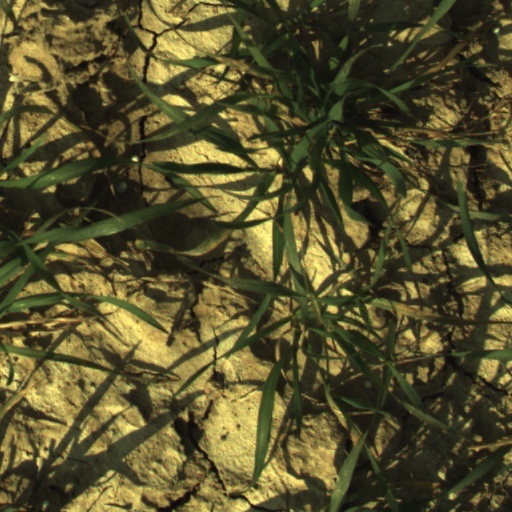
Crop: wheat